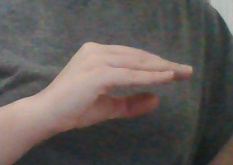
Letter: jeem